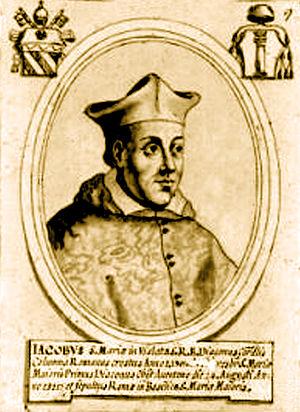
Cardinal Jacopo Colonna, mort à Avignon le 14 août 1318
Jacopo Colonna était un cardinal italien de la fin du XIIIᵉ et du début du XIVᵉ siècle.